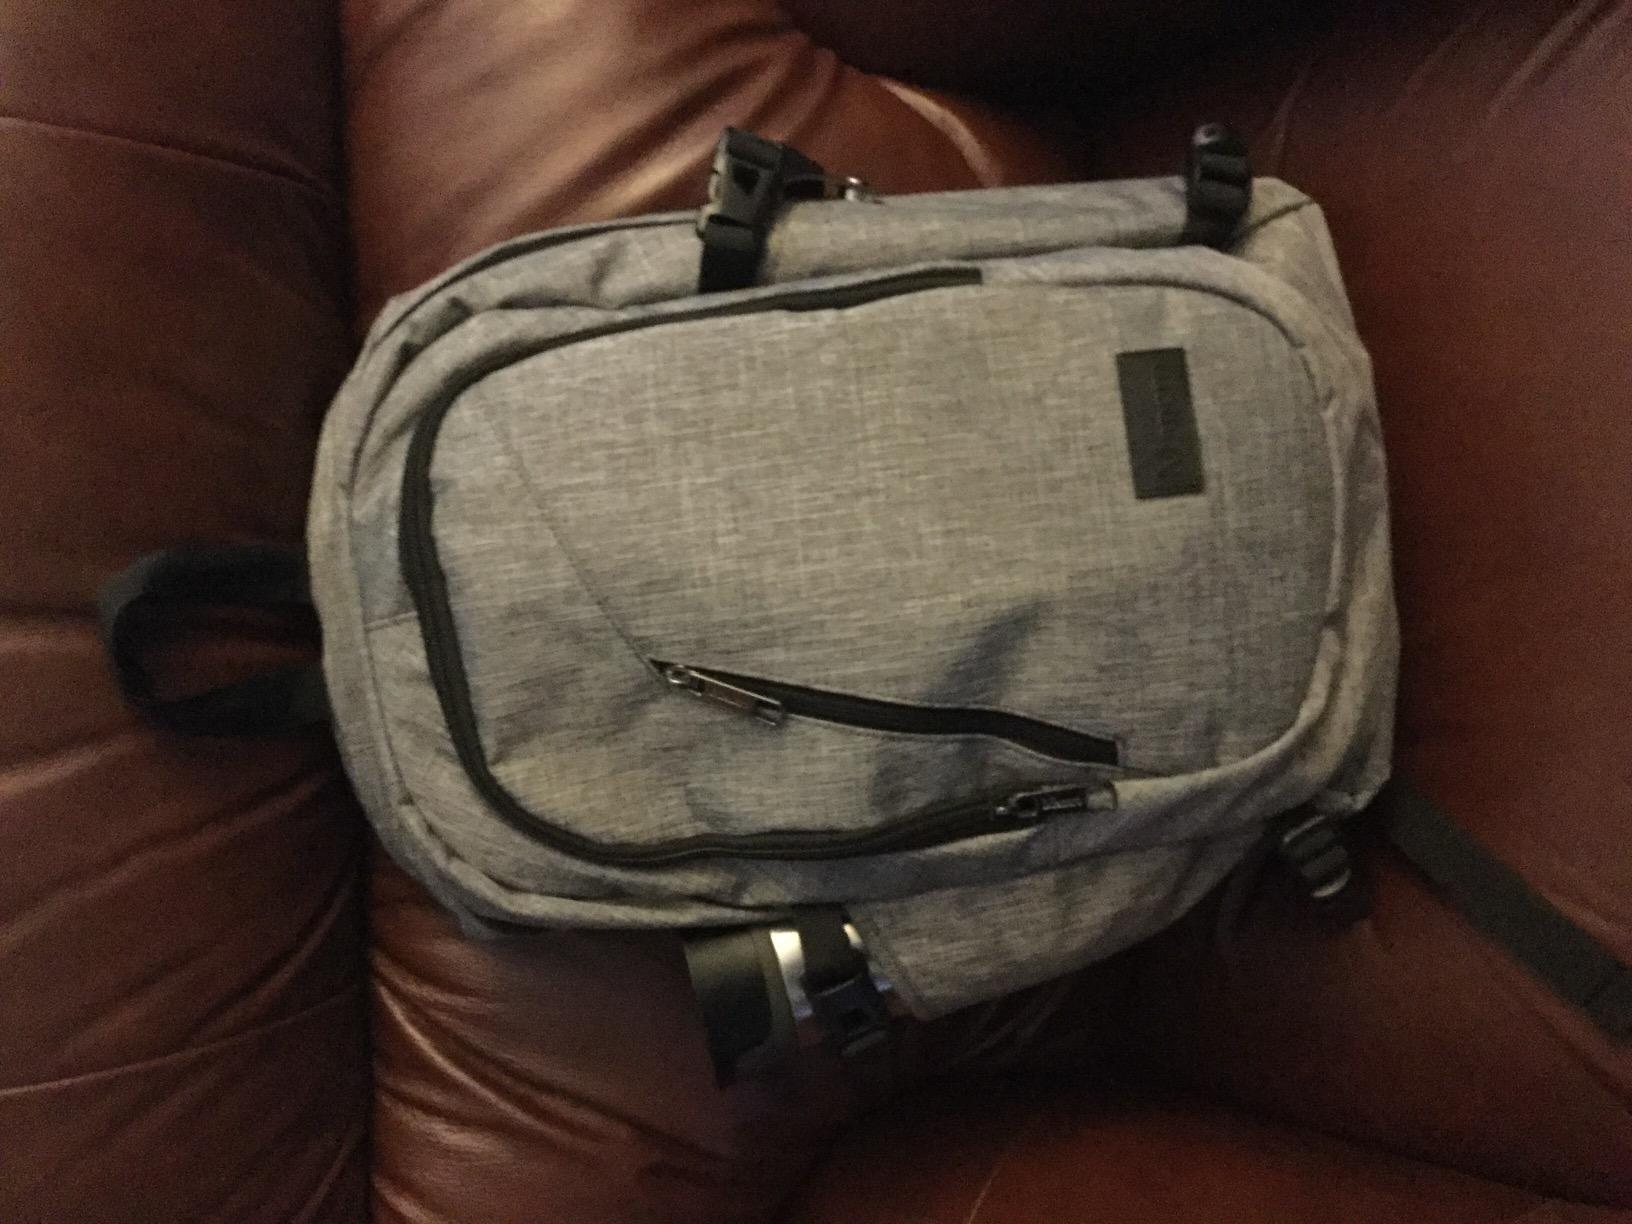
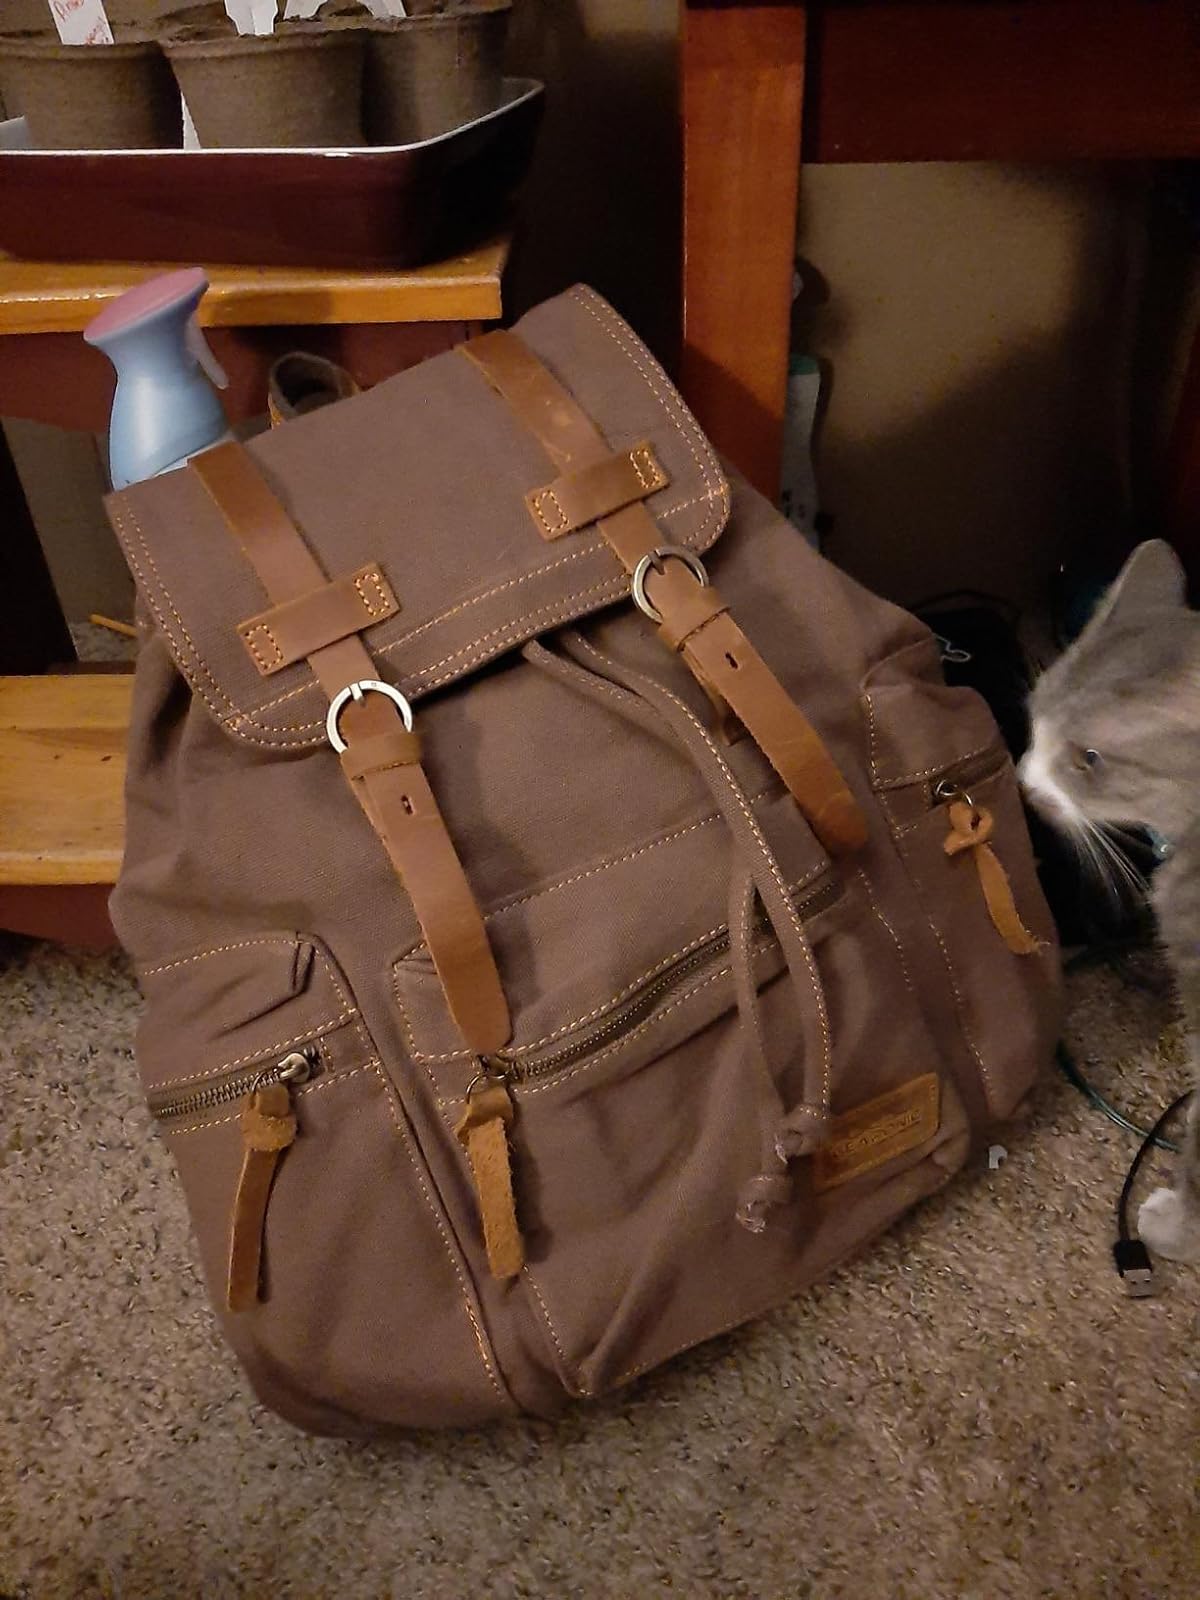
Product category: bag
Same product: no